Step pyramid

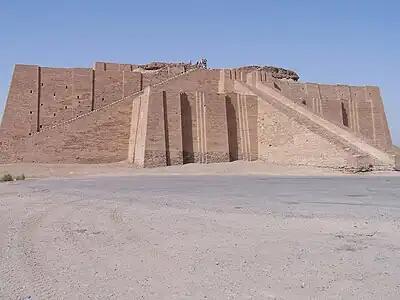
The 4100-year-old Great Ziggurat of Ur in southern Iraq

Ziggurats were huge religious monuments built in the ancient Mesopotamian valley and western Iranian plateau, having the form of a terraced step pyramid of successively receding stories or levels. There are 32 ziggurats known at, and near, Mesopotamia. Twenty-eight of them are in Iraq, and four of them are in Iran. Notable Ziggurats include the Great Ziggurat of Ur near Nasiriyah, Iraq, the Ziggurat of Aqar Quf near Baghdad, Iraq, Chogha Zanbil in Khūzestān, Iran, the most recent to be discovered – Sialk near Kashan, Iran and others.